Sadnecessary

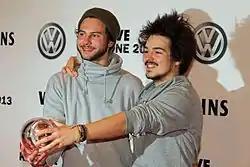
Dausch (left) and Rehbein (right) receiving the winning trophy at the 1Live Krone Radio Awards in Germany in 2013.

The album peaked at number 14 in Germany, and charted at 17 on the "Billboard" 200 chart. The group toured in support of the album, and on 5 December 2013, they won the 1Live Krone radio awards for the Best Single with "Stolen Dance".